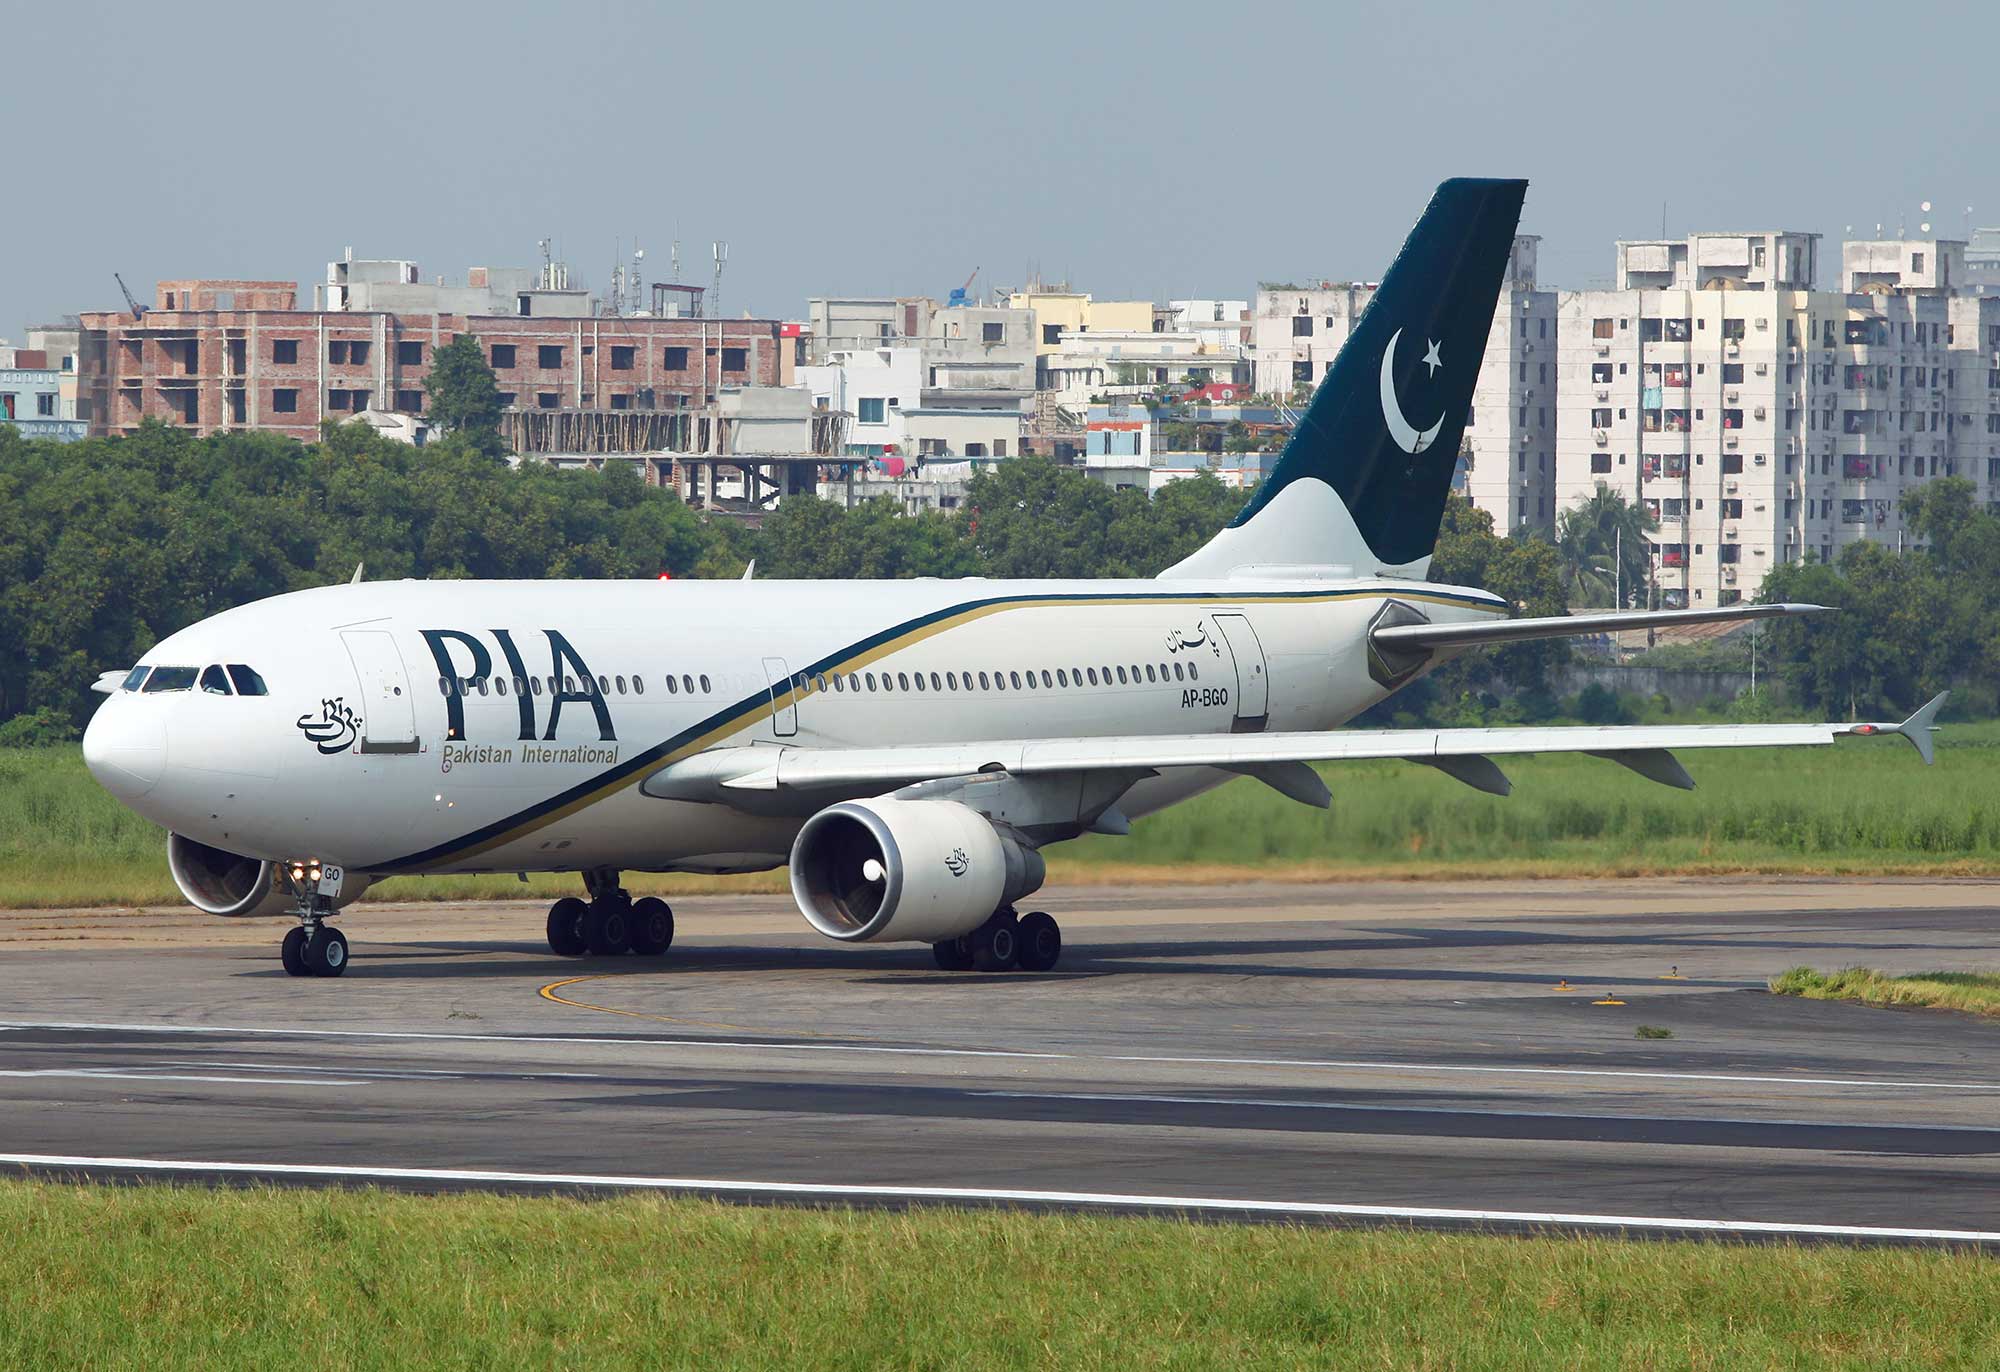
pia, airline, air travel, airliner, airplane, wide body aircraft, aviation, aircraft, aerospace engineering, vehicle, flap, flight, service, aircraft engine, jet engine, sky, transport, narrow body aircraft, airbus a330, mode of transport, airbus, boeing, airport, takeoff, urban area, boeing 737, boeing 767, airbus a320 family, boeing 777, wing, jet aircraft, boeing 787 dreamliner